List of highest-grossing films

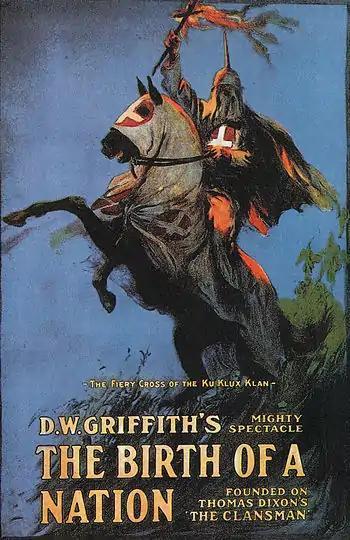
The theatrical poster for "The Birth of a Nation" depicting a hooded man carrying a burning cross on horse back.

At least eleven films have held the record of 'highest-grossing film' since "The Birth of a Nation" assumed the top spot in 1915. Both "The Birth of a Nation" and "Gone with the Wind" spent twenty-five consecutive years apiece as the highest-grosser, with films directed by Steven Spielberg and James Cameron holding the record on three occasions each. Spielberg became the first director to break his own record when "Jurassic Park" overtook "E.T.", and Cameron emulated the feat when "Avatar" broke the record set by "Titanic". When it took over the top spot in 2019, "Avengers: Endgame" became the first sequel to hold the record of highest-grossing film, and in doing so interrupted thirty-six years of Spielberg/Cameron dominance before "Avatar" reclaimed the top spot two years later in 2021 upon a re-release.